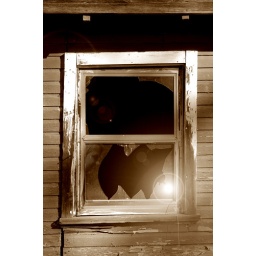
girl in the window